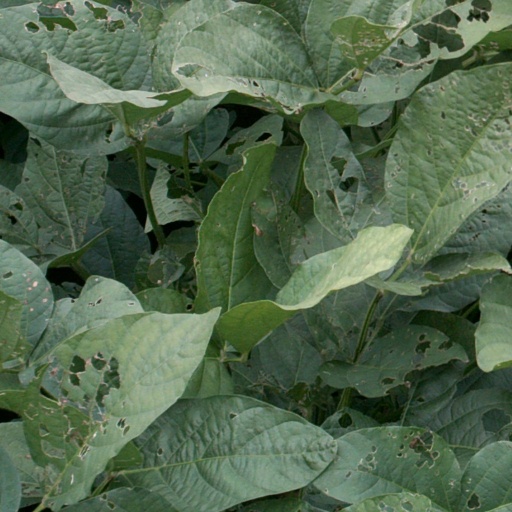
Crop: soybean